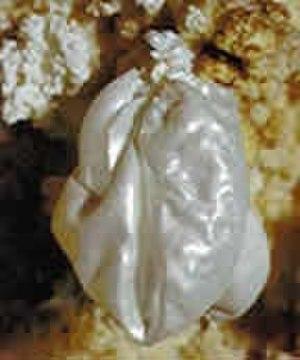
"L'hydromagnésite est une espèce minérale naturelle, un ""carbonate de magnésium hydroxylé et trihydraté"" bien définie par la formule chimique 4. • 4 H₂O.